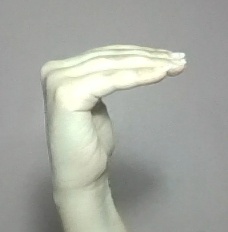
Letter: haa